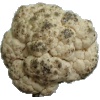
Label: cauliflower